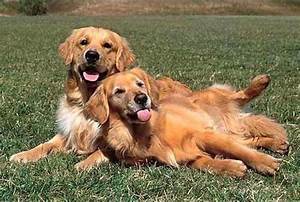
Label: cane